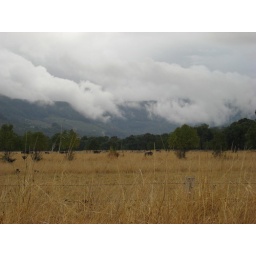
cloud over the mountains